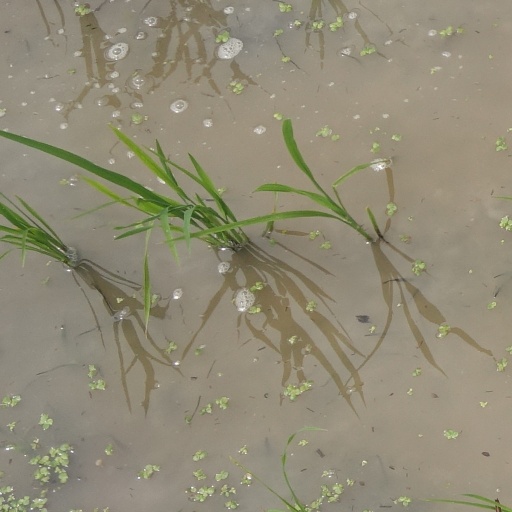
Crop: rice